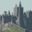
Label: castle